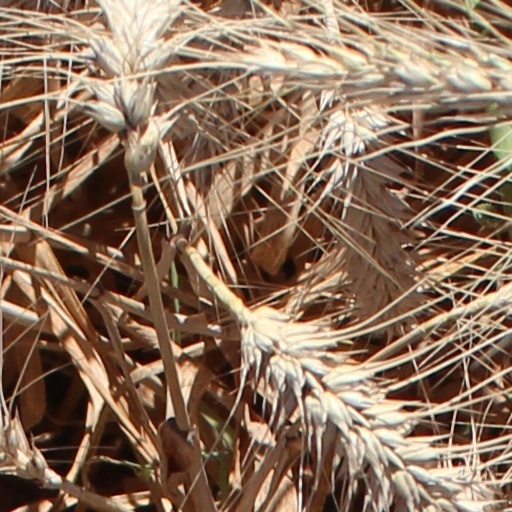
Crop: wheat